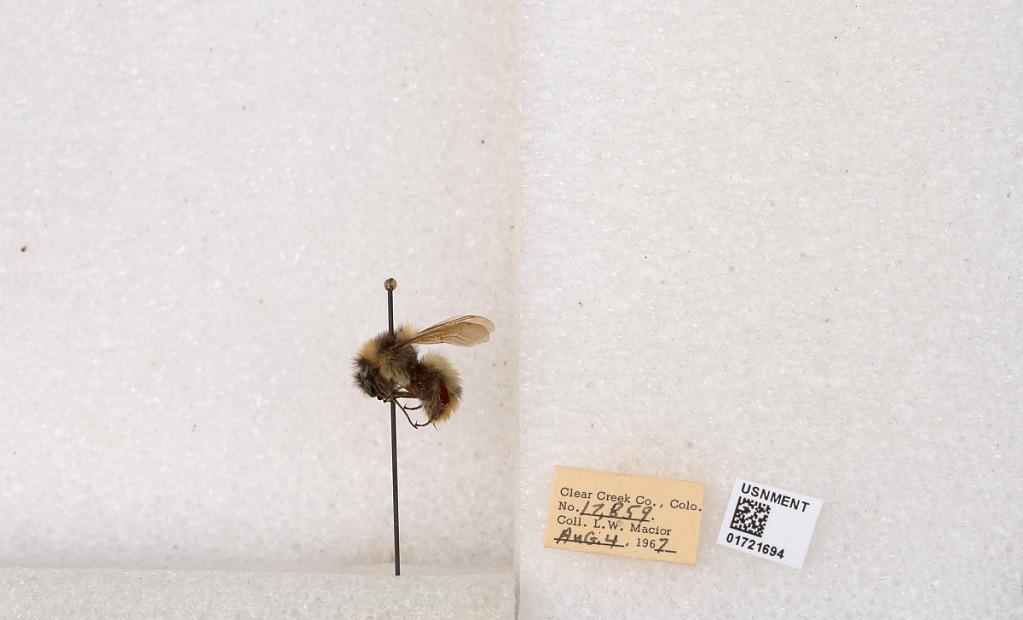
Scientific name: Bombus kirbyellus
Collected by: L. Macior
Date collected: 1967-8-4
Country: United States
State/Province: Colorado
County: Clear Creek
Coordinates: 39.6891, -105.644